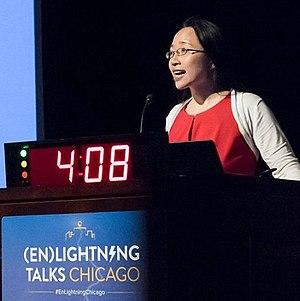
Eugenia Loh-Gene Cheng est une mathématicienne anglaise, pianiste, chercheuse en résidence à l'École de l'Institut d'art de Chicago et membre honorifique de mathématiques pures à l'université de Sheffield. L'un de ses centres d'intérêt en mathématiques est la théorie des catégories en grande dimension, et en tant que pianiste, elle se spécialise dans le lied et la mélodie. Grande passionnée de vulgarisation mathématique pour les non-mathématiciens, elle veut guérir le monde de la phobie des mathématiques. Elle utilise pour ce faire de multiples analogies culinaires.